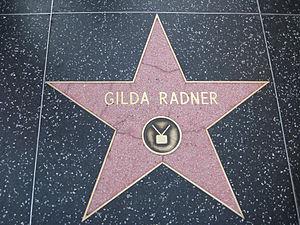
Gilda Radner, née Gilda Susan Radner le 28 juin 1946 à Détroit dans le Michigan, et morte le 20 mai 1989 à Los Angeles en Californie, est une actrice et humoriste américaine.